Norwich

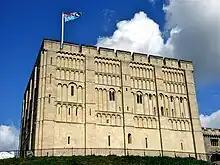
Norwich Castle's 12th-century keep

It is possible that three separate early Anglo-Saxon settlements, one north of the river and two either side on the south, joined as they grew; or that a single Anglo-Saxon settlement, north of the river Wensum-Yare, emerged in the mid-7th century after the abandonment of the previous three. Mercian coins and shards of pottery from the Rhineland dating from the 8th century suggest that long-distance trade was happening during this time. The Vikings were a strong cultural influence in Norwich for 40 to 50 years at the end of the 9th century, setting up an Anglo-Scandinavian district near the north end of present-day King Street. Between 924 and 939, during the reign of King Æthelstan, Norwich became fully established as a town, with its own mint. The word "Norvic" appears on coins across Europe minted during this period. The ancient city was a thriving centre for trade and commerce in East Anglia in 1004 when it was raided and burnt by Sweyn Forkbeard, the Viking king of Denmark.